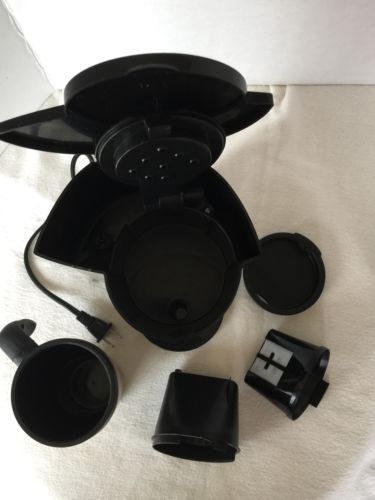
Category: coffee maker